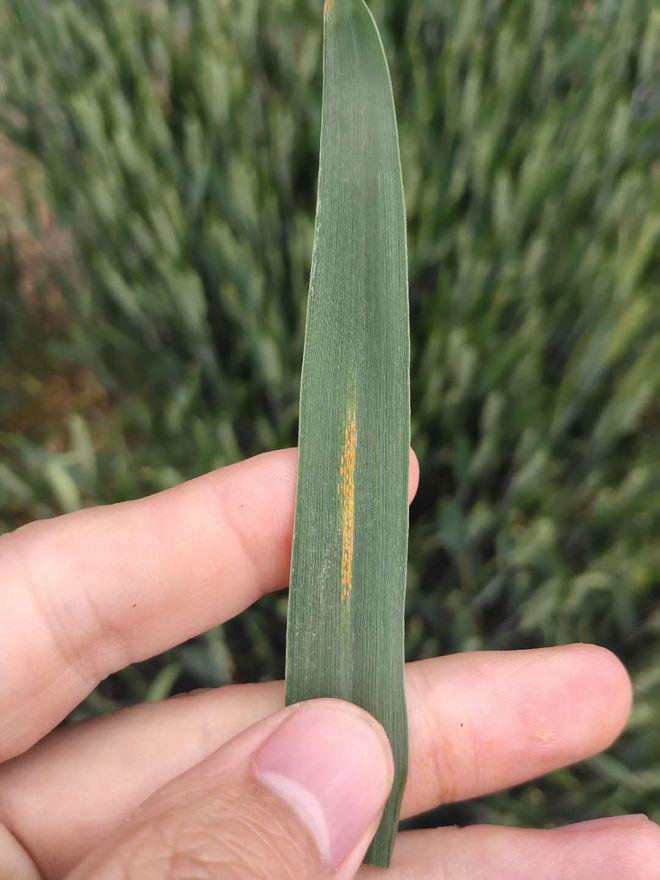
Plant: Wheat
Disease: wheat stripe rust